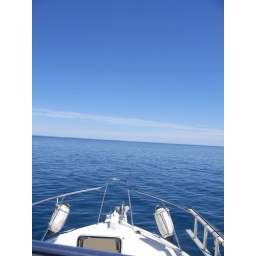
out in the big blue ocean in dad's boat